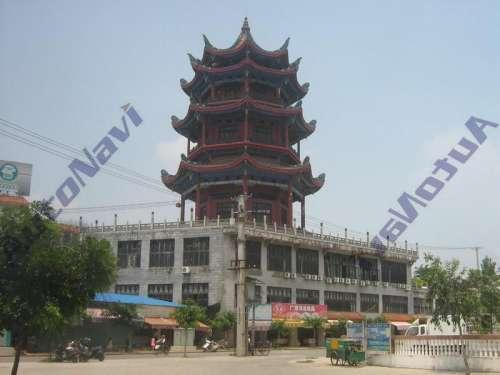
地标名称：威镇阁
所在城市：漳州市·芗城区